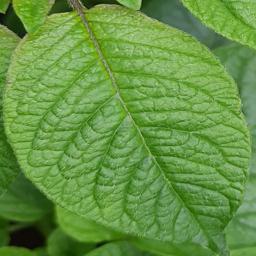
Etiqueta: Sana